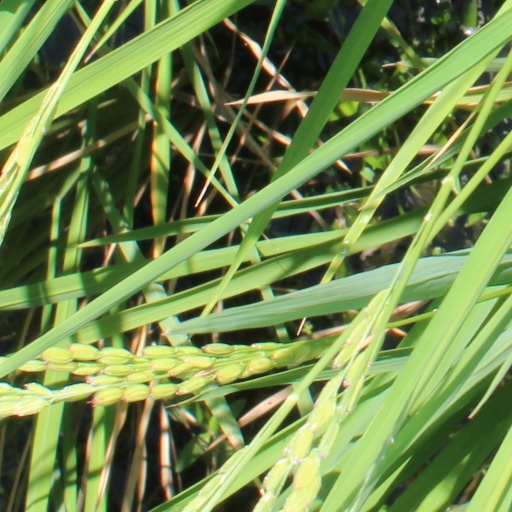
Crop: rice